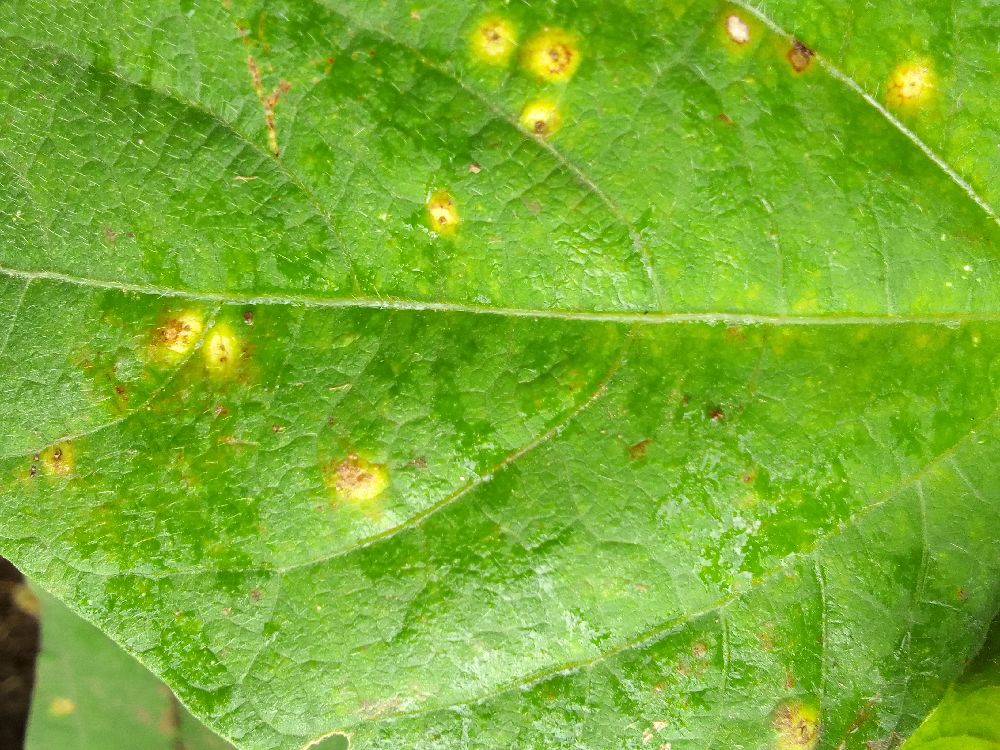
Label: rust